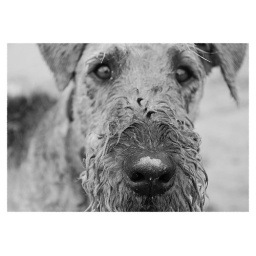
Gradus in black & white